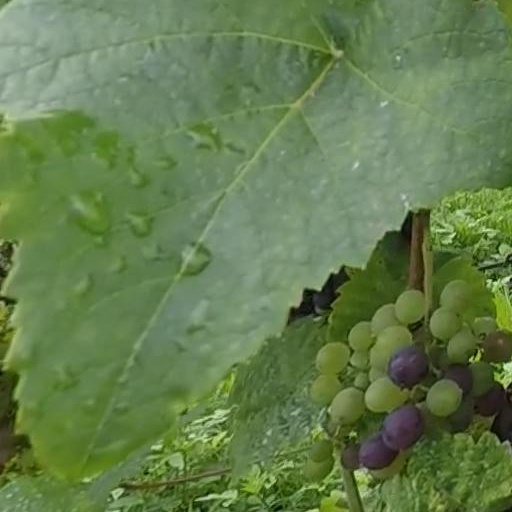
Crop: grape